Farm water

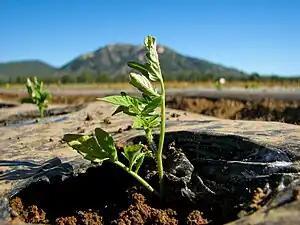
A newly planted tomato plant on a tomato farm in North Queensland, Australia

With modern advancements, crops are being cultivated year round in countries all around the world. As water usage becomes a more pervasive global issue, irrigation practices for crops are being refined and becoming more sustainable. While several irrigation systems are used, these may be grouped into two types: high flow and low flow. These systems must be managed precisely to prevent runoff, overspray, or low-head drainage.